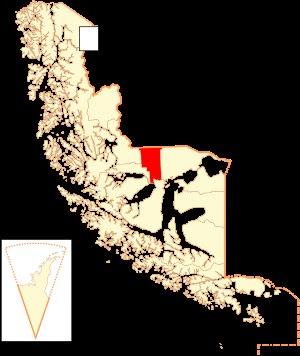
Laguna Blanca est une commune du Chili située à l'extrême sud du Chili en Patagonie. Elle partie de la province de Magallanes, elle-même rattachée à la région de Magallanes.